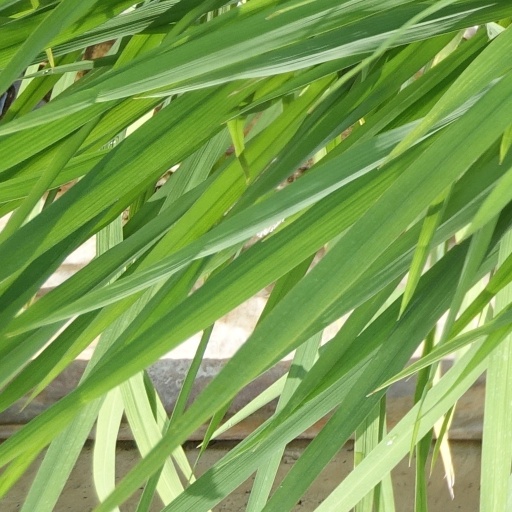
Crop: rice